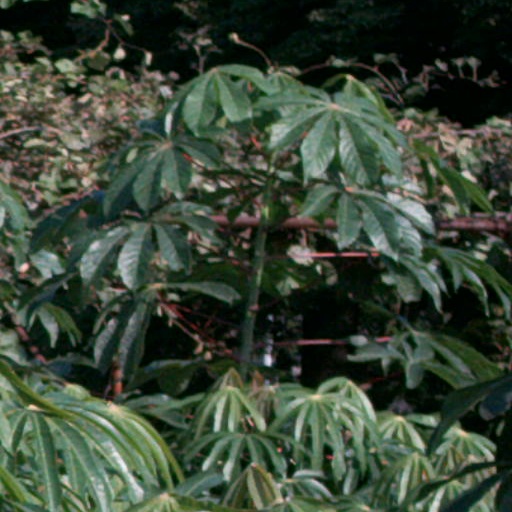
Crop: cassava